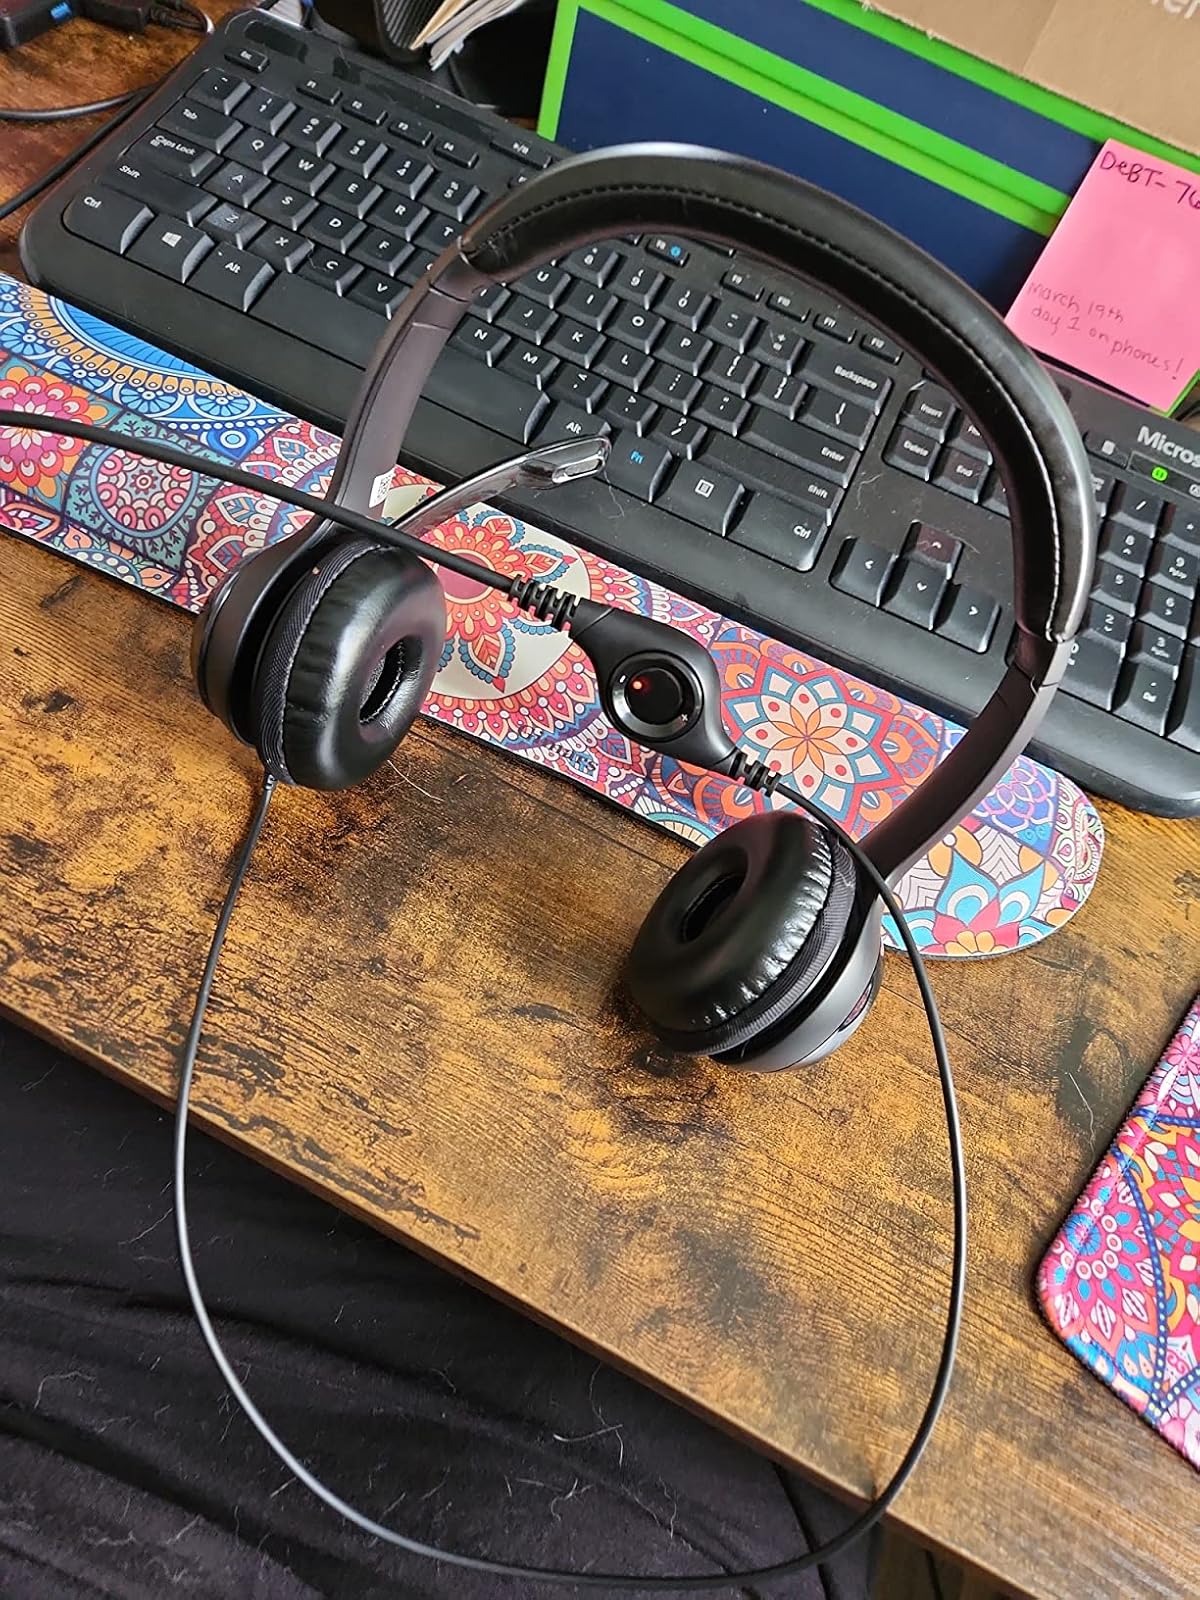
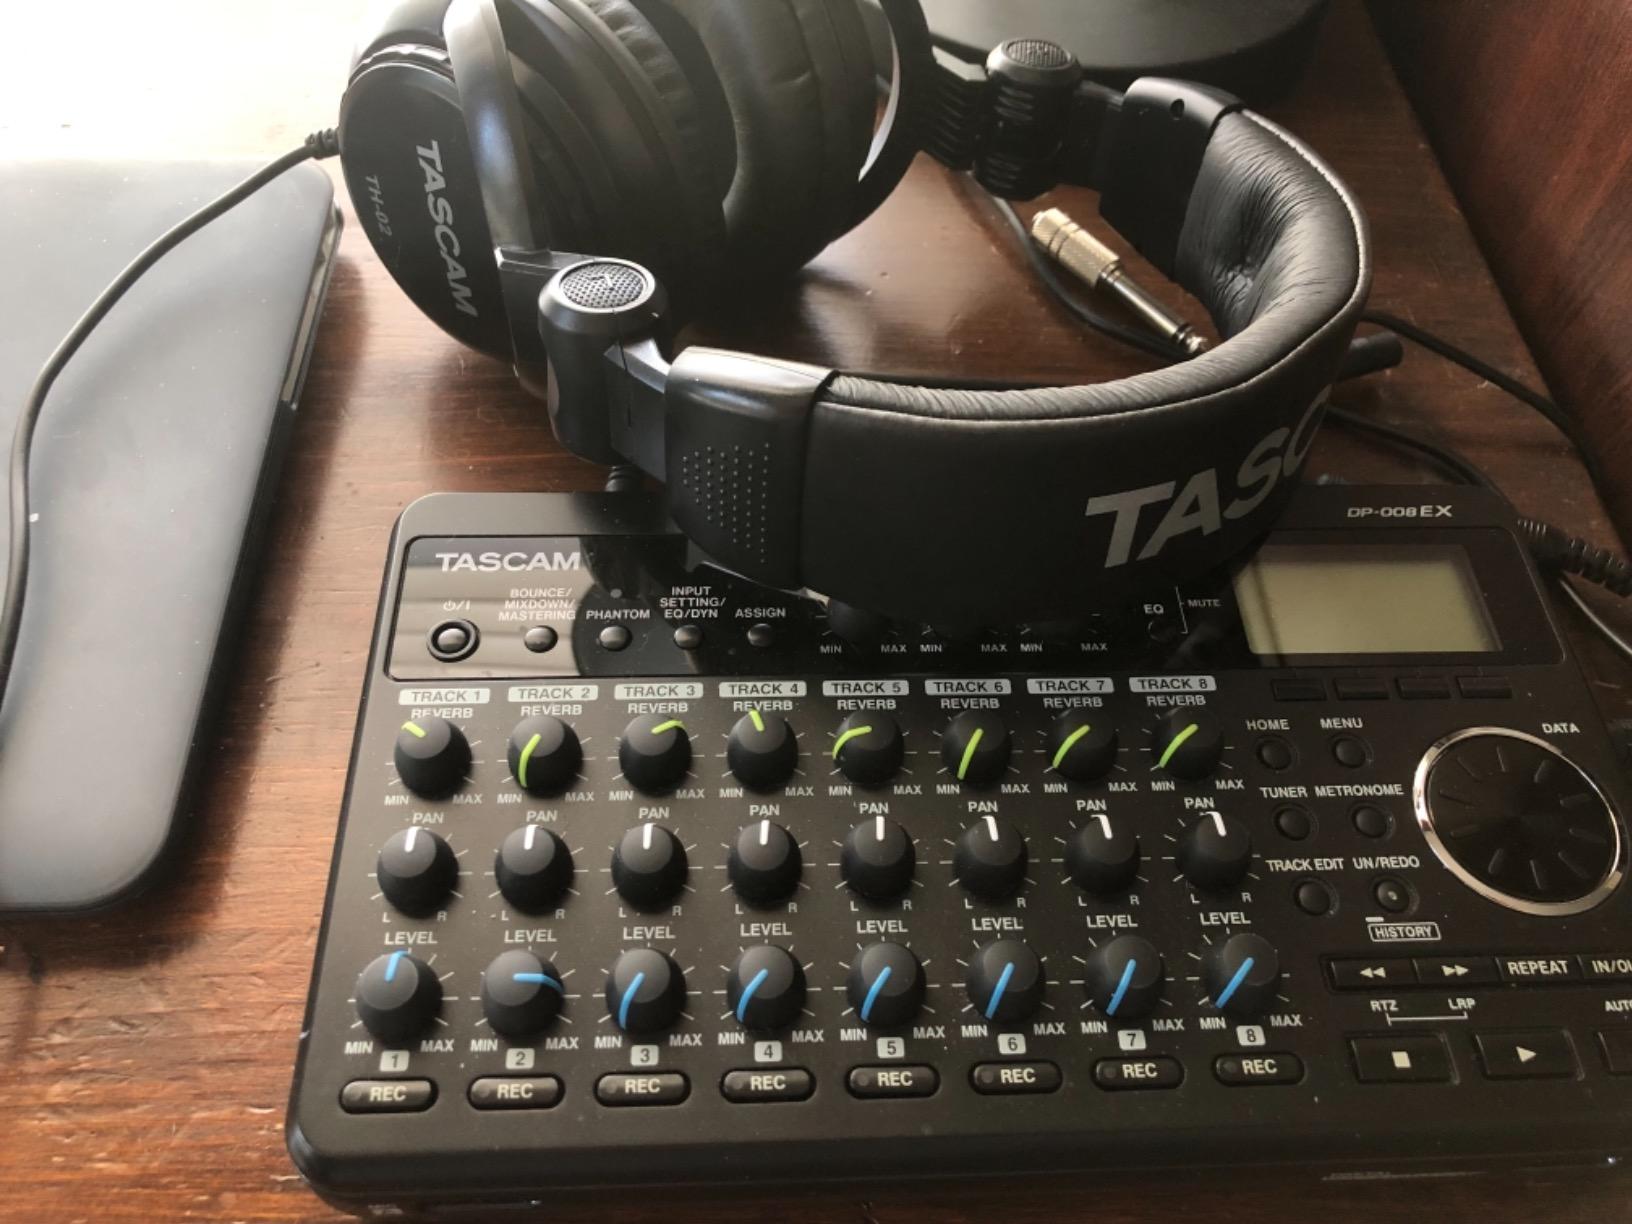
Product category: headphones
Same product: no